Ryssby Church

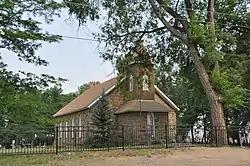
Ryssby Church in 2012

Ryssby Church is a church located outside of Longmont, Boulder County, Colorado. The church was built in 1882 by Swedish immigrants, although it fell into disuse between 1914 and 1924. A dedicated committee from the First Evangelical Lutheran Church, the descendant congregation of the Ryssby and Elim churches, maintains the church, organizes events, and funds continuous improvement projects. The church hosts weddings, church picnics, an annual Midsummer service, and Christmas candlelight services in early December.